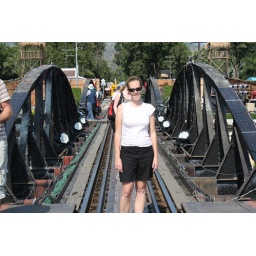
bridge over the river kwai (10)